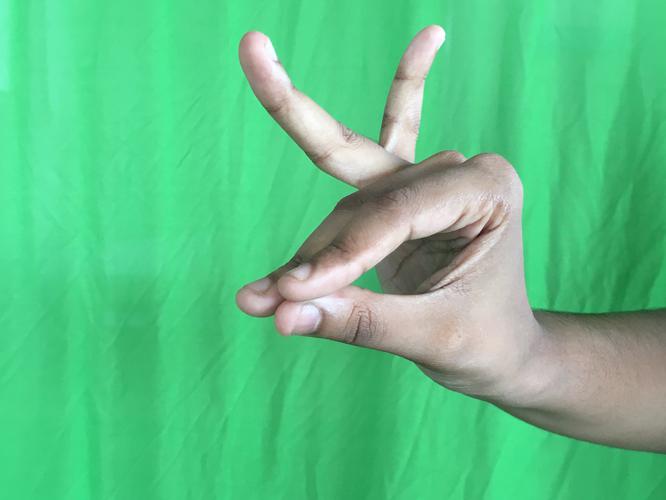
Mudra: Katakamukha_1
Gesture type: single_hand